New START

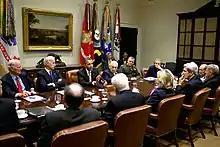
Obama administration officials discussing the New START Treaty at a meeting

A debate about whether to ratify the treaty took place in the United States during the run-up to the 2010 midterm elections and in the lame-duck congressional session afterward. While a public opinion poll showed broad support for ratification, another showed general skepticism over nuclear arms reductions.